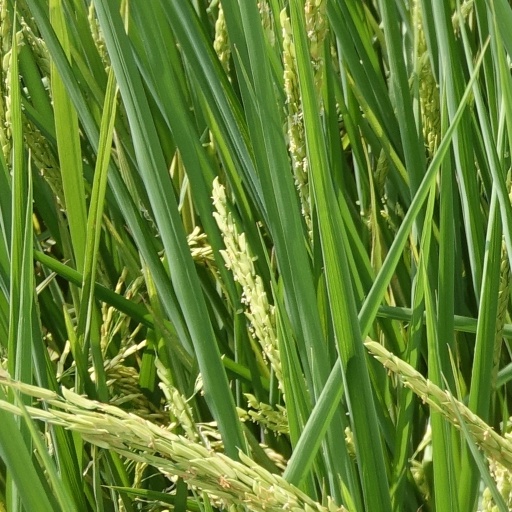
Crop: rice